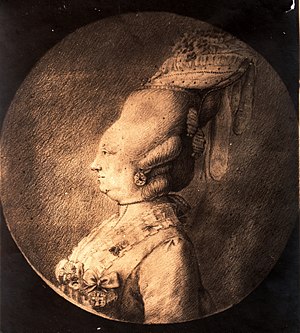
Stiftsgården / Historie / Palæet opføres
Cecilie Christine Schøller (1720–1786). Fra Trondheims byarkiv
Stiftsgården er Nordens største træpalæ med tilhørende have i Midtbyen i Trondheim, på hjørnet af Munkegata og Dronningens gate. Det var det største af de store træpalæer i byen fra sidste del af 1700-tallet og er også blandt de største træbygninger i Norden med 140 rum og 4000m².